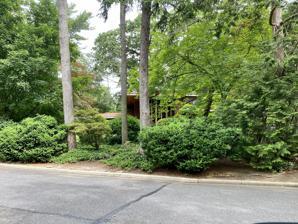
Building: Ben Rebhuhn House
Country: United States of America
Year built: 1937
House in Great Neck Estates, New York Ben Rebhuhn House The home from the street on June 11, 2021. General information Type House Architectural style Usonian Location Great Neck Estates , New York Coordinates 40°47′16″N 73°44′13″W / 40.787697°N 73.736969°W / 40.787697; -73.736969 Construction started 1937 Design and construction Architect(s) Frank Lloyd Wright The Ben Rebhuhn House was built in Great Neck Estates , New York in 1937. The only home on Long Island designed by Frank Lloyd Wright, it was designed at the request of Benjamin and Anne Rebhuhn, publishers of progressive content. This house is similar to the Ernest Vosburgh House in Grand Beach, Michigan , except that this house is in the Usonian style while the Vosburgh residence, built 21 years earlier, was in the Prairie style. The house follows a cruciform plan. The house features a two-story living room and is built from tidewater red cypress board and batten inside and out, with brick and red roof tile. Notable owners of the house have included Texas oil heiress Diane Reid. See also List of Frank Lloyd Wright works References Storrer, William Allin. The Frank Lloyd Wright Companion . University Of Chicago Press, 2006, ISBN 0-226-77621-2 (S.240) Seeberger, Tim. "Frank's Place: Lloyd Wright's Solo Long Island Project Remains At Ease With Itself" Long Island Press 9/20/2017 v t e Frank Lloyd Wright List of works Private houses Adams, M. Adams, W. and J. Adelman Affleck Allen–Lambe Alsop Arnold Bach Bachman–Wilson Baird Baker Balch Baldwin Barton Bazett Beachy Becker Blair Blossom Bogk Boulter Boynton Bradley Brandes Broad Margin Brown Buehler Bulbulian Charnley Cheney Christie Cooke Coonley Copeland Crimson Beech Dana–Thomas Davidson Davis DeRhodes Dobkins Ennis Fabyan Fallingwater Fawcett Forest Foster Fountainhead Freeman Fredrick Fricke Friedman Fukuhara G. Furbeck R. Furbeck Gale, L. Gale, T. Gale, W. Gerts Gilmore Gillin Glasner Goetsch–Winckler Gordon Grant Graycliff Gridley Hanna–Honeycomb Hardy Haynes Heath Heller Henderson Heurtley Hickox Hills Hoffman Hollyhock Jacobs I Jacobs II Johnson Jones Kalil Keland Kentuck Knob Keys Kinney Kraus Lamberson Lamp Laurent Levin Lewis Lewis, L. Manson Marden D. D. Martin W. E. Martin May McBean McCarthy Millard Miller Millard, G. Moore Mosher Mossberg Murphy Neils Olfelt Palmer Pappas Parker Pauson Penfield Peterson Cottage Pew Pope–Leighey Rayward Rebhuhn Reisley Richardson Roberts Robie Roloson Rosenbaum Rudin Samara Sander Schaberg Schwartz Serlin Shavin Smith, G. W. Smith, M. Smith, R. Sondem Spencer Staley Stockman Storer Stromquist Sturges Sullivan Sunday Sutton Sweeton Tan-Y-Deri Thaxton Thomas Tomek Tonkens Tracy Trier Turkel Wall Walker Walser Walter Westcott Westhope Weltzheimer Willey Williams Willits Wingspread Winslow Woolley Wright, D. and G. Wright, D. and J. Wright, R. Wynant Yamamura Young Zeigler Zimmerman Housing systems American System-Built Homes Erdman Prefab Houses Fireproof House for $5000 Galesburg Country Homes Ravine Bluffs Development Suntop Homes Usonia Homes Textile block house Other Anderton Court Shops Annunciation Greek Orthodox Church Arizona Biltmore Hotel Auldbrass Plantation Banff National Park Pavilion Beth Sholom Synagogue Child of the Sun at Florida Southern College Community Christian Church Como Orchard Summer Colony Coonley School Playhouse E-Z Polish Factory Eddie's House Fasbender Medical Clinic German Warehouse Guggenheim Museum Hillside Home School I Hillside Home School II Hoffman Auto Showroom Horse Show Fountain Humphreys Theater Imperial Hotel Jiyu Gakuen Girls' School Johnson Wax Headquarters Kundert Medical Clinic Lake Mendota Boathouse Lamp Cottage Larkin Administration Building Lawrence Memorial Library (Springfield, Illinois) Lindholm Service Station Lockridge Medical Clinic Marin County Civic Center Midway Barn Midway Gardens Riverview Terrace Restaurant Roberts Stable Rookery Building Romeo and Juliet Windmill Park Inn Hotel Pettit Chapel Pilgrim Congregational Church Price Tower Frank L. Smith Bank Teater Studio Unitarian Society Meeting House Unity Chapel Unity Temple V. C. Morris Gift Shop Waller Apartments Wyoming Valley School Posthumous Blue Sky Mausoleum Gammage Memorial Auditorium King Kamehameha Golf Course Clubhouse Massaro House Monona Terrace Community and Convention Center Sharp Family Tourism and Education Center Unbuilt Broadacre City Crystal Heights Gordon Strong Automobile Objective The Illinois Plan for Greater Baghdad Point Park Civic Center Personal homes Frank Lloyd Wright Home and Studio Taliesin Taliesin West Related Taliesin Associated Architects Wasmuth Portfolio Prairie School Wright Building Conservancy Wright–Prairie School of Architecture Historic District UNESCO World Heritage Site Usonia People Olgivanna Lloyd Wright (3rd wife) Lloyd Wright (son) John Lloyd Wright (son) Anne Baxter (granddaughter) Eric Lloyd Wright (grandson) Maginel Wright Enright (sister) Richard Bock (associate) Mamah Borthwick (client and lover) Marion Griffin (associate) Walter Burley Griffin (associate) George Mann Niedecken Jaroslav Josef Polívka (associate) Popular culture The Last Wright: Frank Lloyd Wright and the Park Inn Hotel Shining Brow Loving Frank " So Long, Frank Lloyd Wright " Work Song: Three Views of Frank Lloyd Wright The Women The Wright 3 Commons Wikinews Wikiquote Wikimedia Commons has media related to Ben Rebhuhn House . This article about a building or structure in New York is a stub . You can help Wikipedia by expanding it . v t e